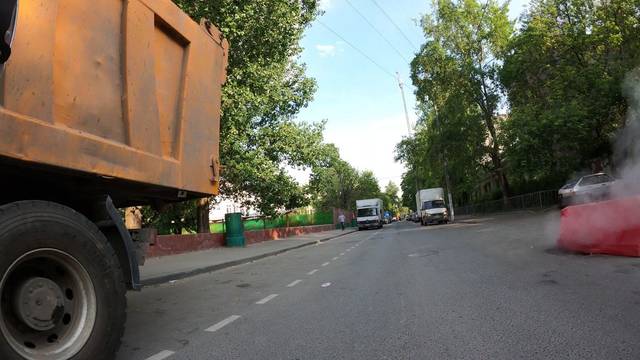
Region: Russia
Coordinates: 55.748, 37.717